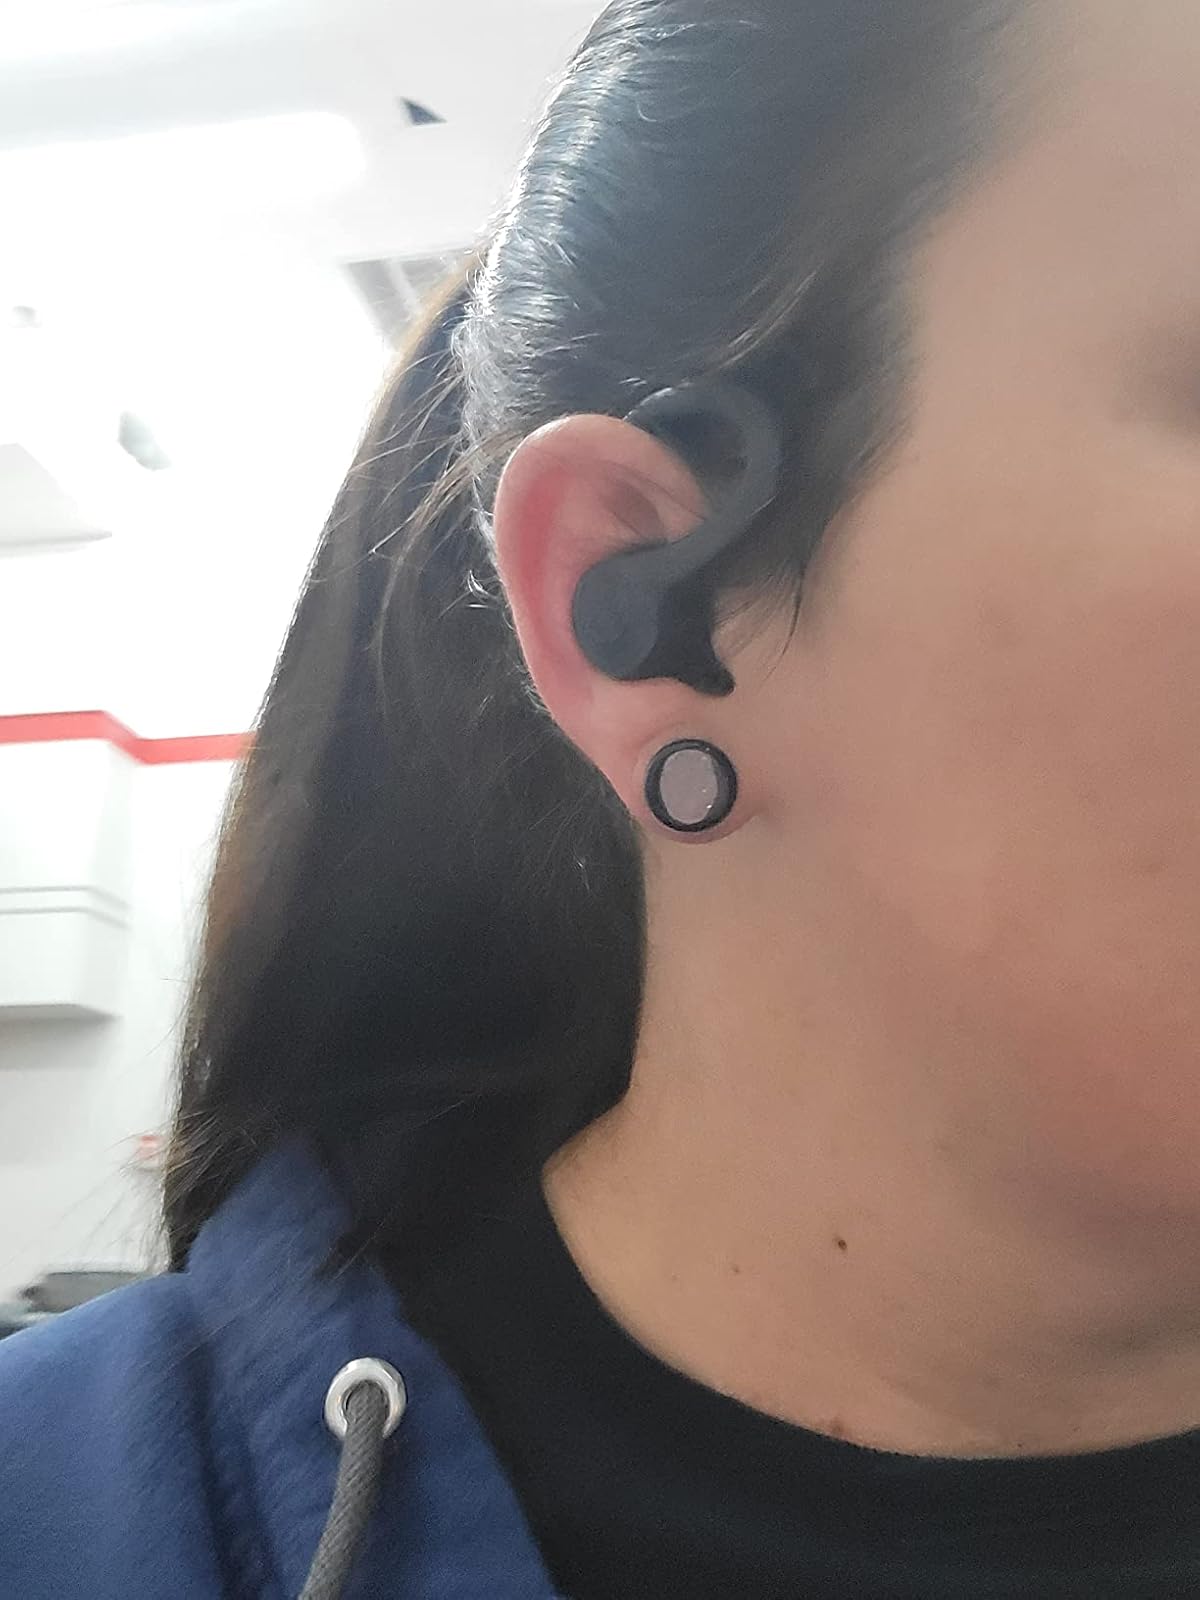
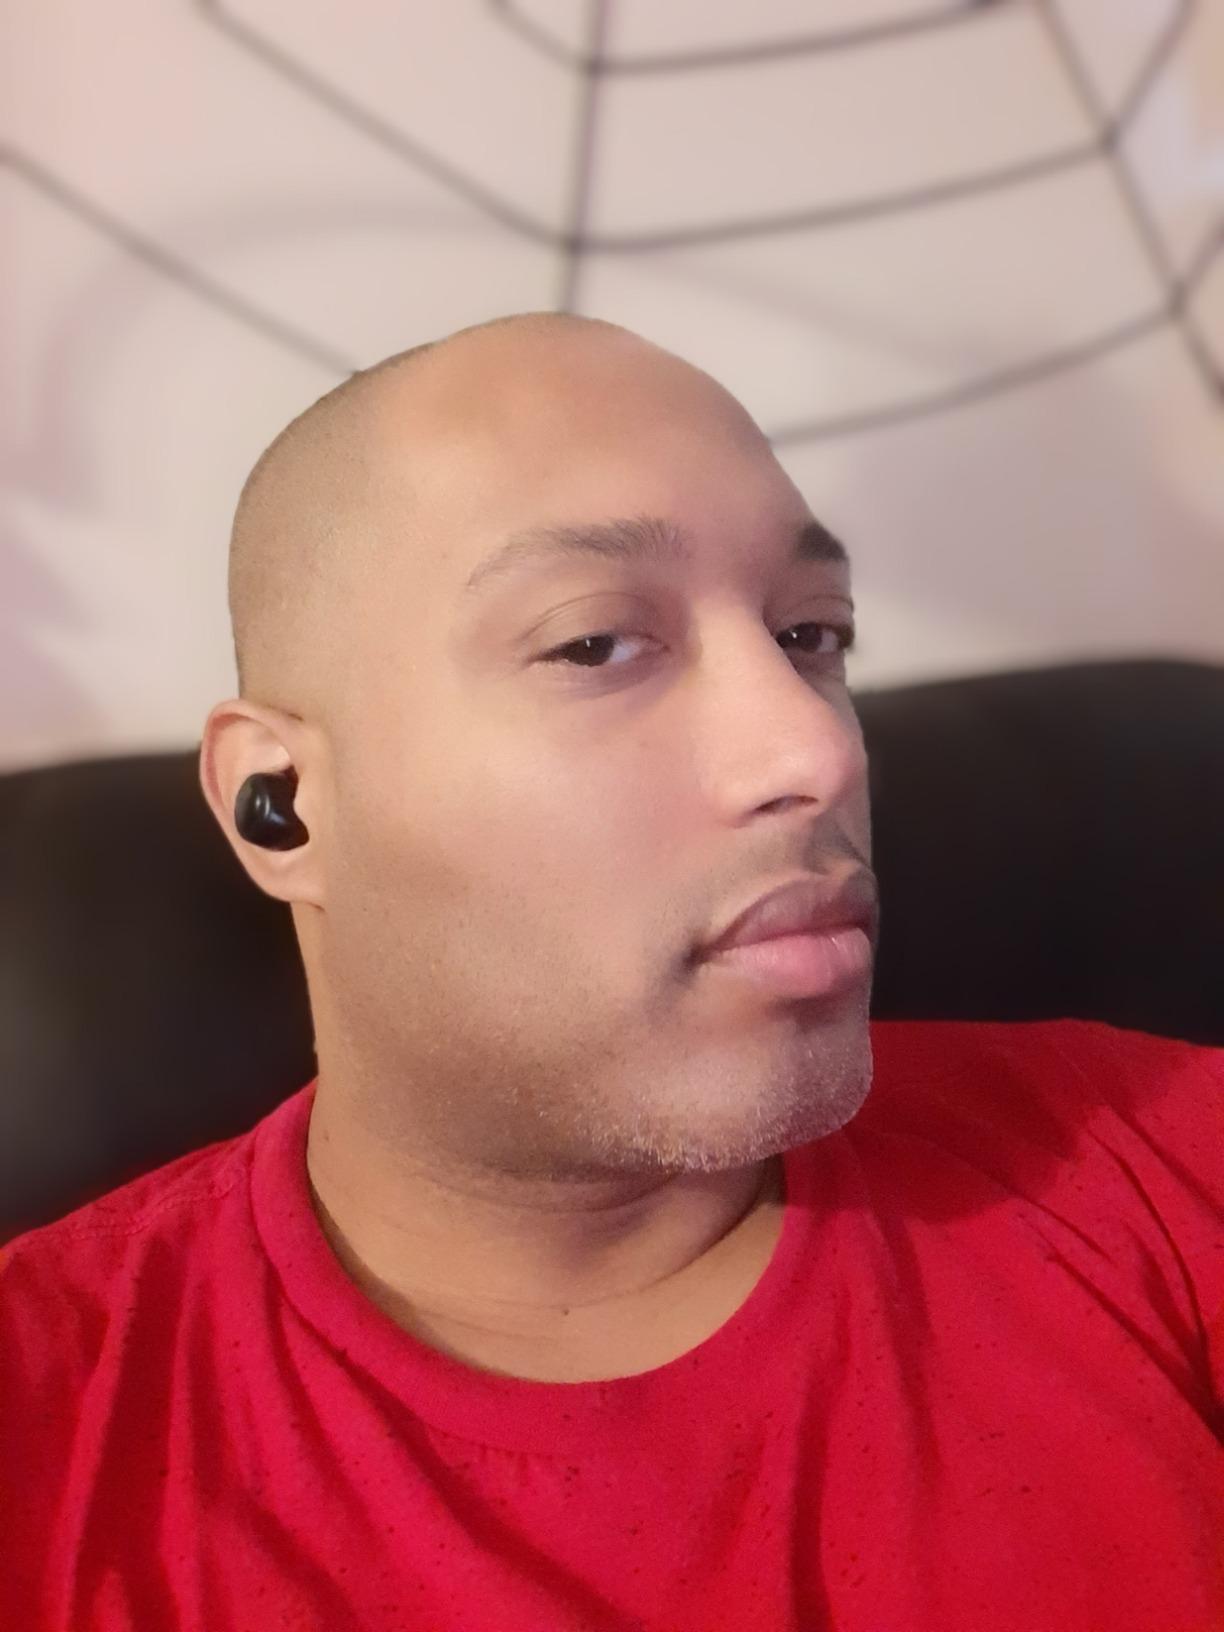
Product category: earbuds
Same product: no